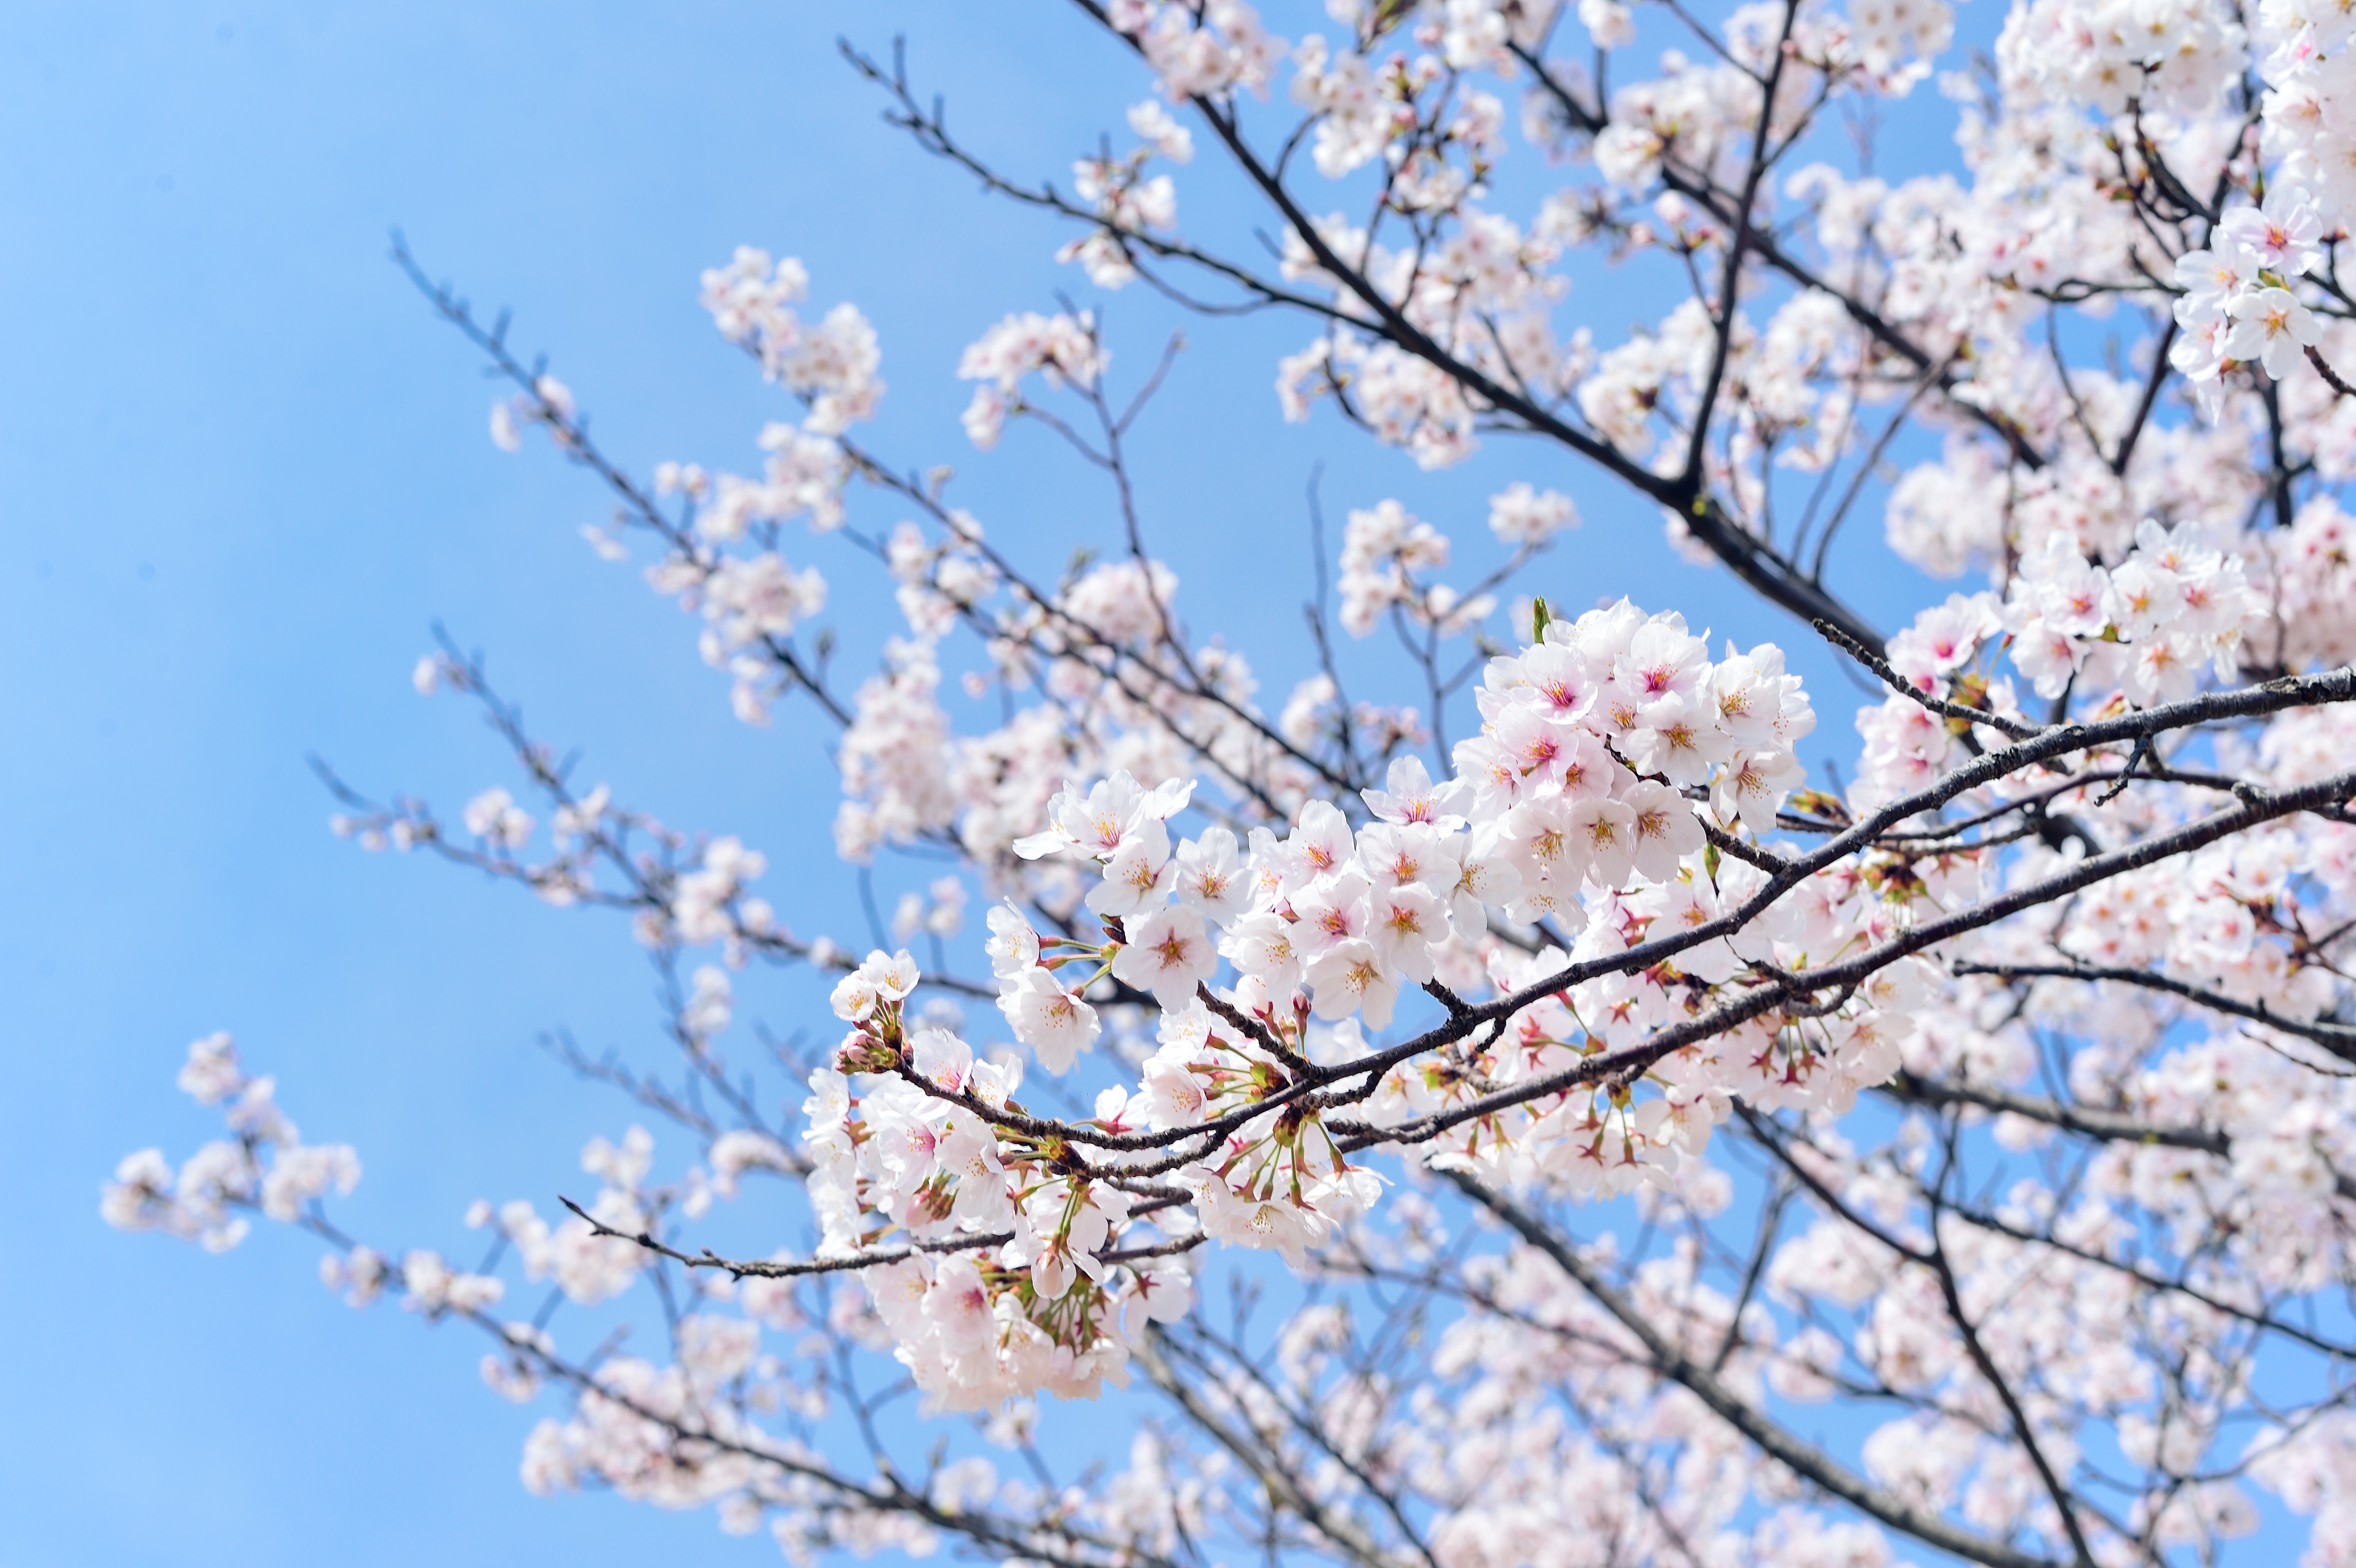
landscape, branch, blossom, plant, white, flower, spring, produce, natural, pink, japan, cherry blossom, blue sky, flowers, cherry, arboretum